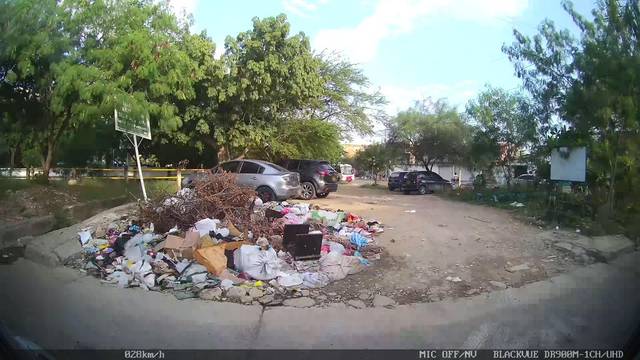
Region: Colombia
Coordinates: 10.388, -75.508